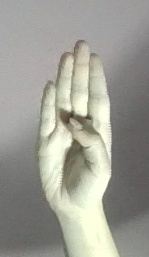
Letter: kaaf